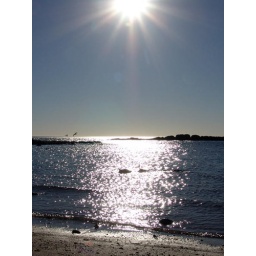
Sunset on the beach by the white house